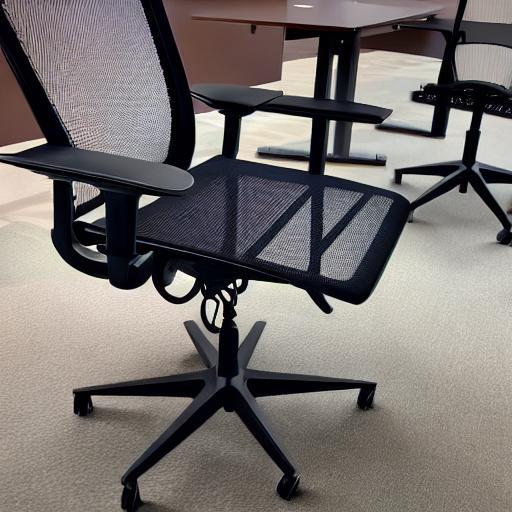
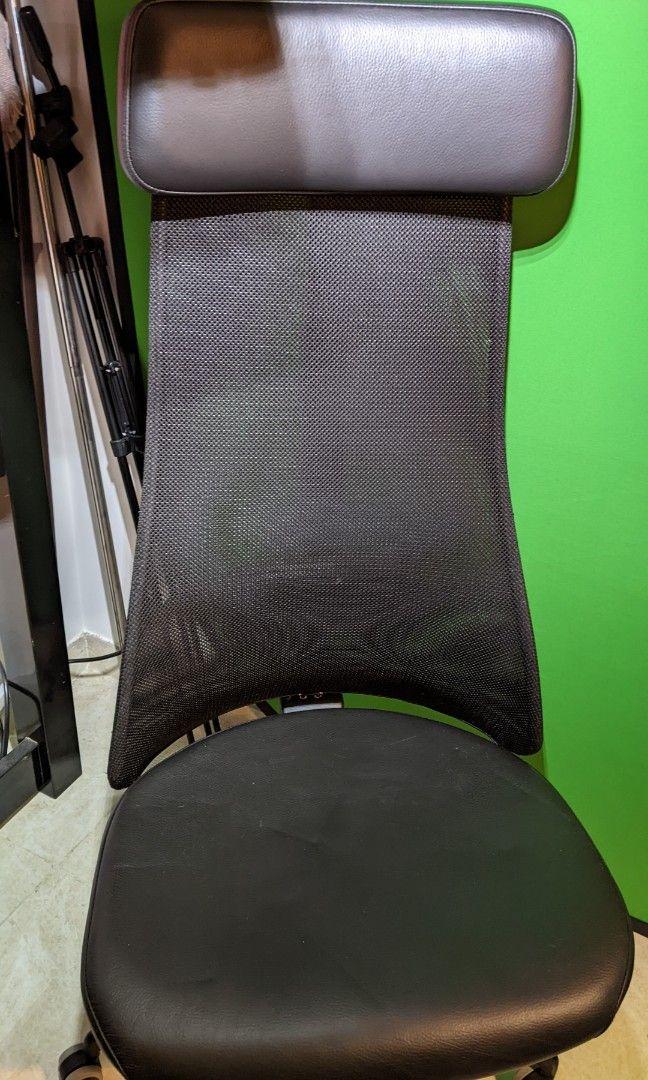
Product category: items_chair
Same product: no